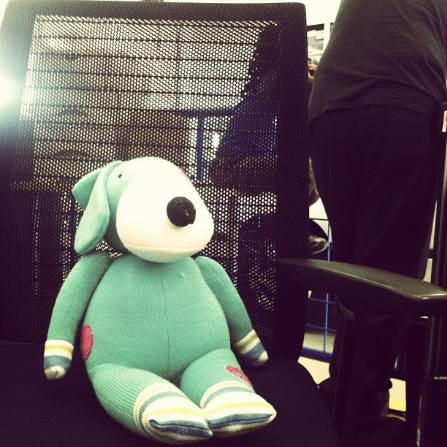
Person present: No